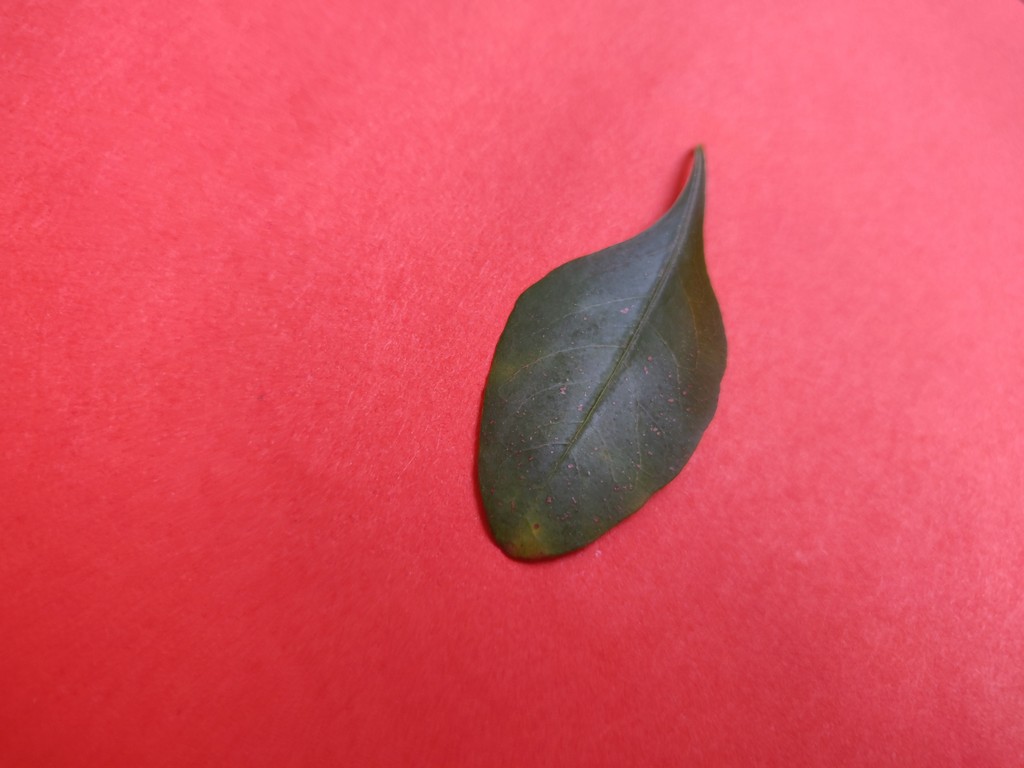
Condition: Unhealthy
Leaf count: single
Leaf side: front